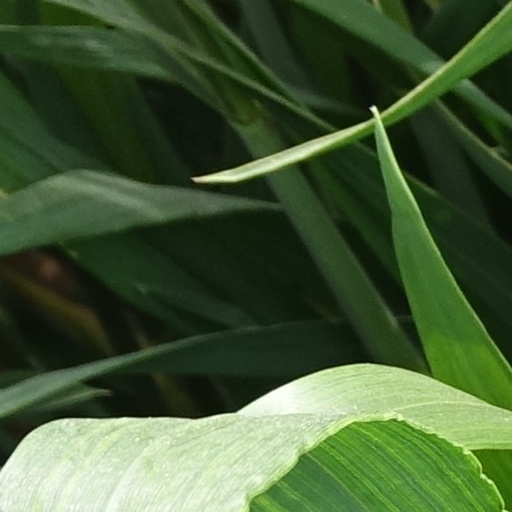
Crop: wheat